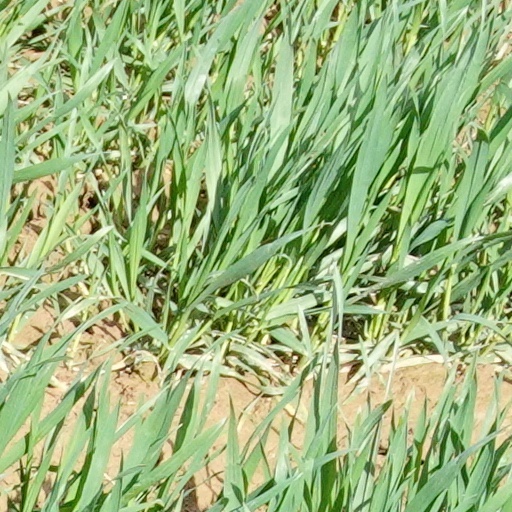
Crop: wheat